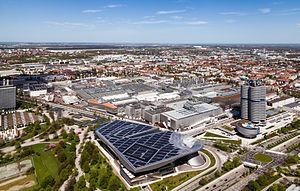
Le musée BMW est un musée du constructeur automobile allemand BMW. Il est inauguré en 1973, voisin du Parc olympique de Munich en Bavière, sur le site industriel et siège historique de la marque fondée en 1917 par Gustav Otto et Karl Rapp.
La tour BMW, est un gratte-ciel de style moderne situé en Bavière, à Munich. Construit en 1972 sur le site industriel historique fondé en 1911 par le cofondateur de BMW Gustav Otto, le bâtiment héberge le siège social international du constructeur automobile. Il est classé dans la liste des monuments de Bavière depuis 1999.
BMW Welt est un centre d'exposition / showroom du groupe BMW, à Munich en Bavière en Allemagne. Inauguré en 2007 sur le site industriel historique de la marque, voisin des tour BMW, musée BMW, et Parc olympique de Munich, le constructeur bavarois y expose ses modèles commercialisés BMW, Mini, Rolls-Royce, et ses innovations.